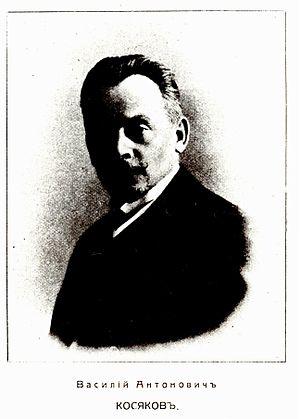
Vassili Antonovitch Kossiakov, né en 1862 et décédé en 1921, est un architecte russe, chantre de l'architecture néorusse et de l'architecture néo-byzantine en Russie impériale.